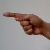
The image shows a hand gesture representing the letter 'G' in Indian Sign Language.